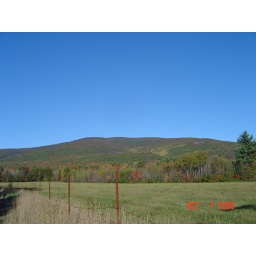
Field by the lake house - Moultonborough, NH Oct 06